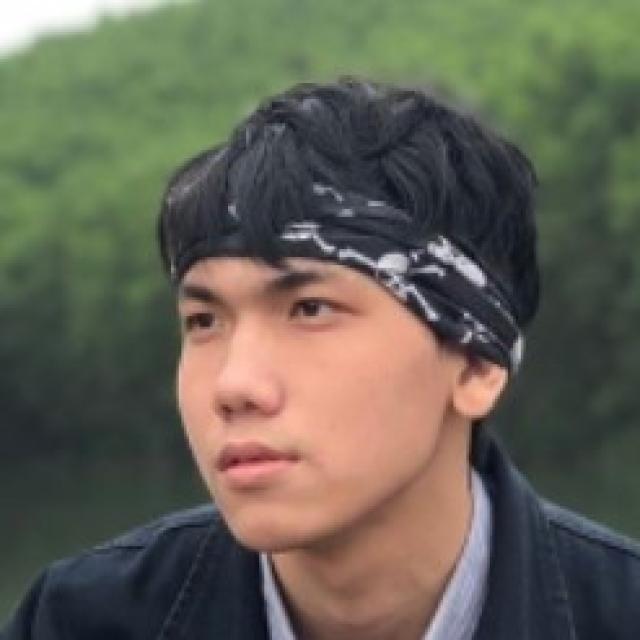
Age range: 13-20